Hankley Common

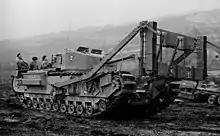
Churchill "Double Onion" tank in World War 2. The tank was driven against a wall, the framework was lowered to the ground against the wall. The tank then backed up a 100 feet laying out an electric detonating cable. The explosives were then detonated by the tank driver.

D-Day training sites were created in Britain in order to practise for Operation Overlord, the invasion of Northern France by allied forces in 1944. In 1943, in an area of the Common known as the Lion's Mouth, Canadian troops constructed a replica of a section of the Atlantic Wall. It is constructed from reinforced concrete and was used as a major training aid to develop and practise techniques to breach the defences of the French coast prior to the D-Day landings. The wall is about long, high by wide. It is divided into two sections between which there were originally steel gates. Nearby are other obstacles such as dragon's teeth, reinforced concrete blocks and lengths of railway track set in concrete and with wire entanglements.